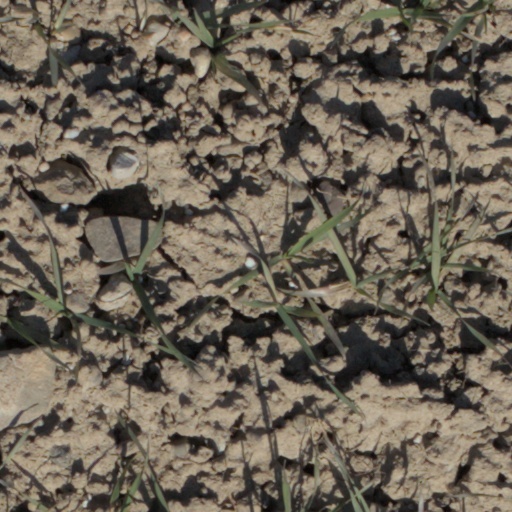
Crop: wheat